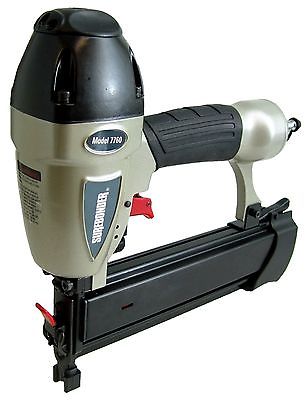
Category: stapler